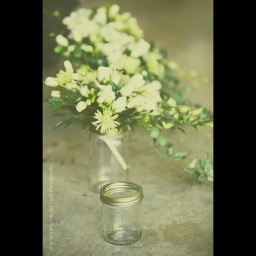
our neighbours across the street were working in their garage preparing flowers for a wedding.